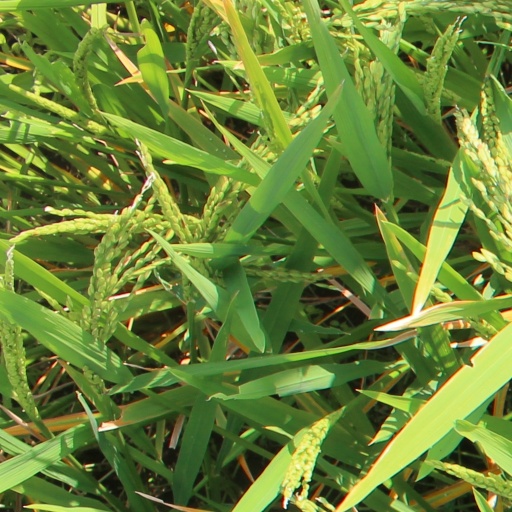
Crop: rice